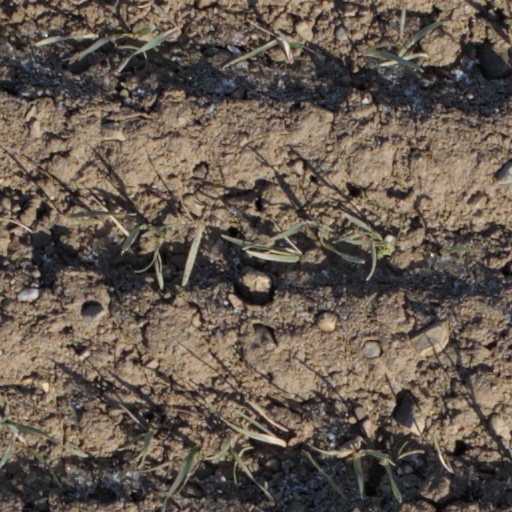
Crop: wheat